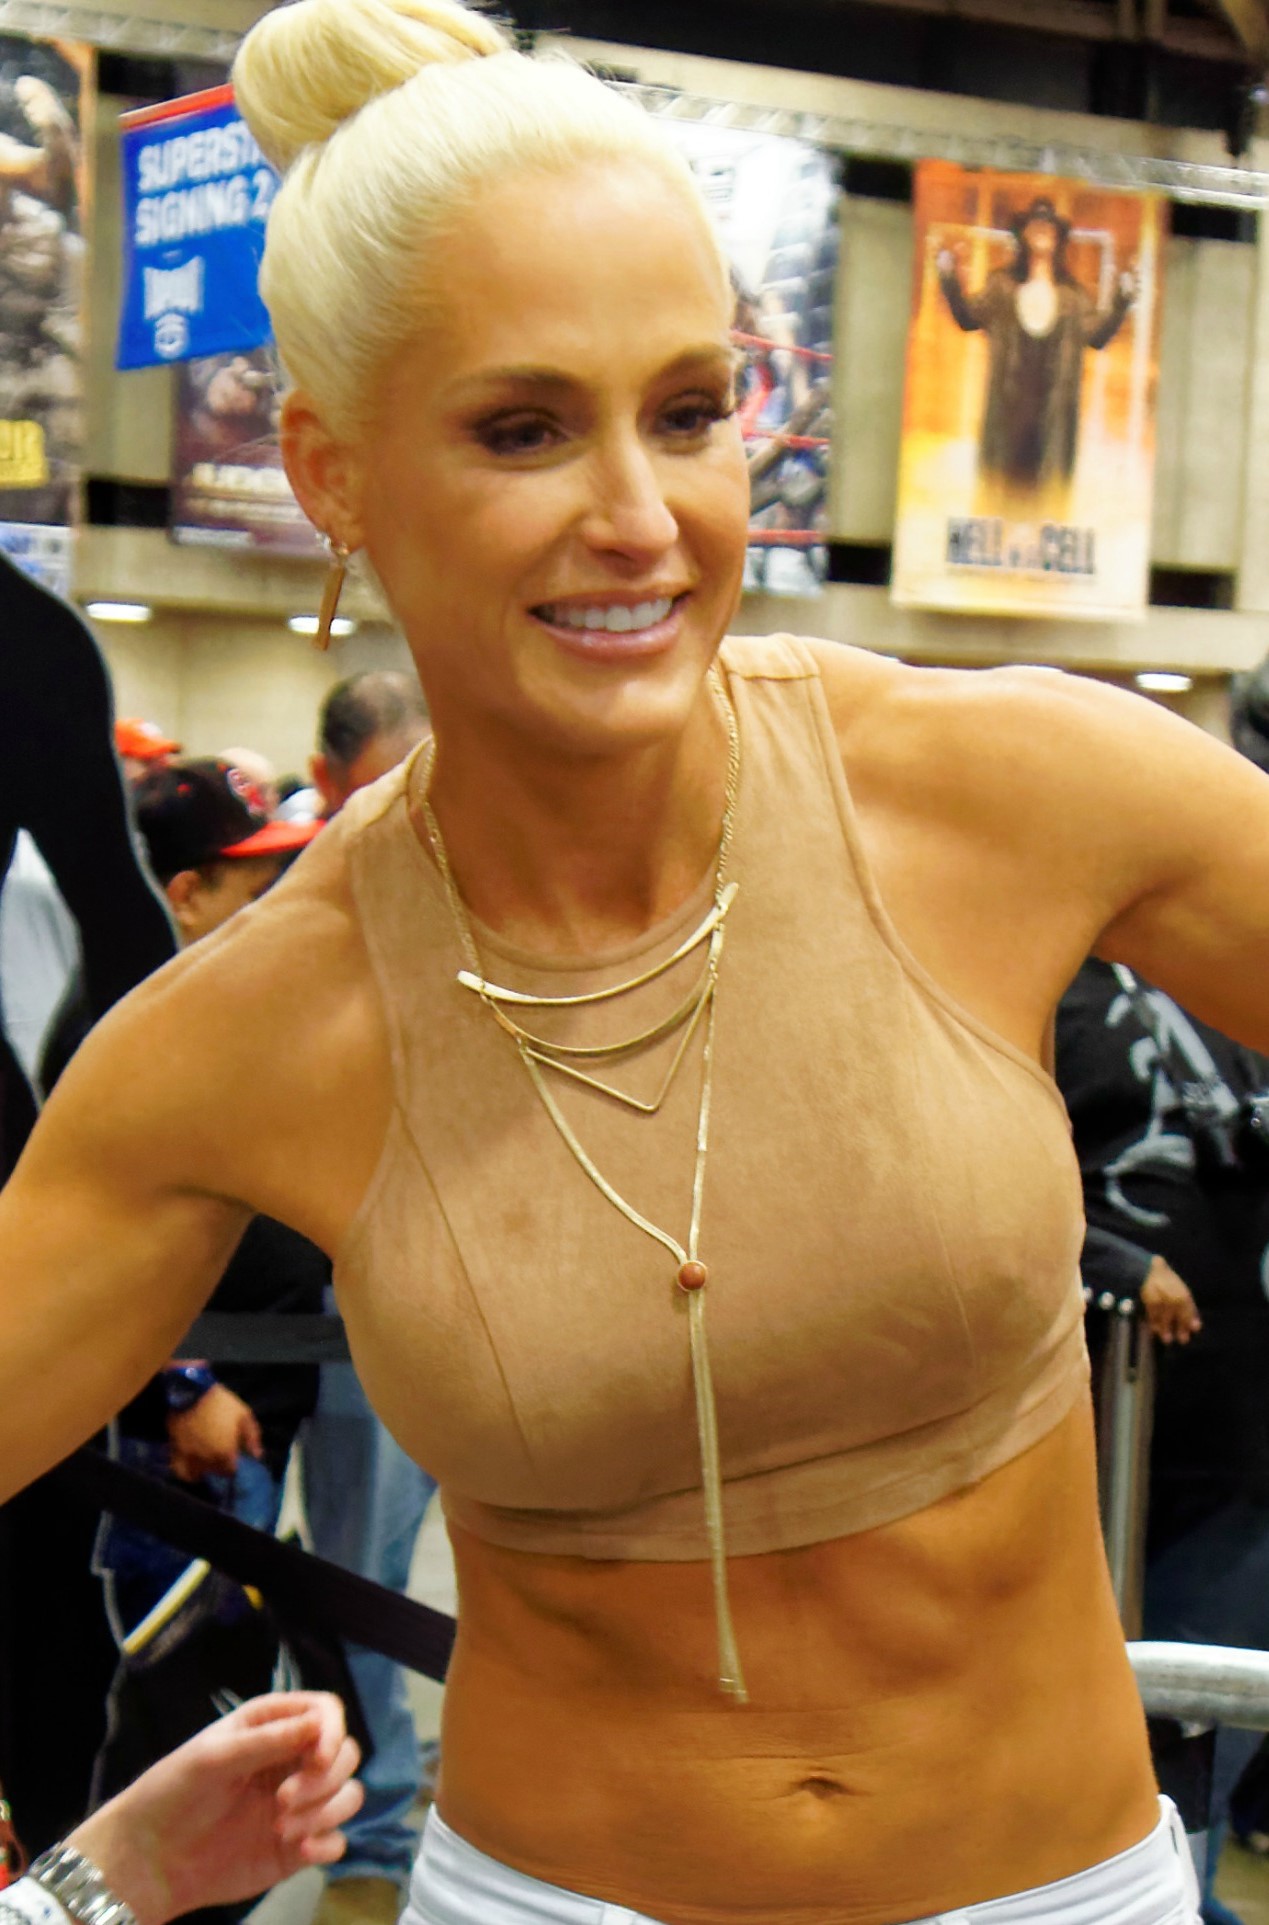
มิเชล แมคคูล

| name = Michelle McCool
| image = Michelle McCool WrestleMania 32 Axxess crop.jpg
| birth_name = Michelle Leigh McCool
| names = Michelle McCool
| alma_mater = Florida State University
| height = 5 ft 10 in
| weight = 127 lb
| birth_place = Palatka, Florida, United States
| children = 1
| resides = Austin, Texas, United States
| billed = Palatka, Florida
| trainer = Deep South WrestlingOhio Valley Wrestling
| debut = November 18, 2004
| retired = May 1, 2011
มิเชล เลจ คาลาเวย์ (Michelle Leigh Calaway) เกิดวันที่ 25 มกราคม ค.ศ. 1980 เป็นนักมวยปล้ำอาชีพสาวชาวอเมริกัน อดีตสังกัดWWEภายใต้ชื่อบนสังเวียน มิเชล แมคคูล (Michelle McCool) ปัจจุบันได้แต่งงานกับดิอันเดอร์เทเกอร์
==ประวัติในวงการมวยปล้ำ==
แมคคูลเริ่มเข้าสู่วงการมวยปล้ำจากการเข้าประกวด WWE Diva Search เมื่อปี 2004 แม้ว่าแมคคูลจะไม่ได้รางวัลชนะเลิศ แต่ก็ได้เซ็นสัญญากับ WWE ซึ่งได้ส่งแมคคูลไปฝึกที่ค่ายพัฒนานักมวยปล้ำ ดีพ เซาท์ เรสต์ลิง และ โอไฮโอ แวลลีย์ เรสต์ลิง เพื่อฝึกทักษะในการปล้ำ
วันที่ 20 กรกฎาคม 2008 แมคคูลเอาชนะ นาตาเลีย (Natalya) ในเดอะเกรทอเมริกันแบช ทำให้แมคคูลได้ครองตำแหน่ง WWE Diva Champion คนแรก และเสียตำแหน่งไป ในวันที่ 26 ธันวาคม ค.ศ. 2008 ให้กับ มารีสและทำร้าย มาเรีย ที่ทำให้เธอต้องเสียแชมป์ไป
วันที่ 26 มิถุนายน 2009 แมคคูลได้เอาชนะเมลินา เปเรซ|เมลินา คว้าแชมป์ WWE Women's Championship อีกหนึ่งแชมป์ ในเดอะแบช (2009) ทำให้แมคคูลได้กลายเป็นนักมวยปล้ำหญิงประวัติศาสตร์ WWE คนแรกที่เคยได้ครองแชมป์ทั้ง 2 เข็มขัดมาแล้ว
วันที่ 31 มกราคม 2010 แมคคูลเสียแชมป์ให้กับมิกกี เจมส์ ในรอยัลรัมเบิล (2010) ในแมตช์ที่ใช้เวลาเพียง 20 วินาที แต่ก็ชิงคืนมาได้ 3 อาทิตย์หลังจากนั้นด้วยความร่วมมือของ วิคกี เกอร์เรโร
ในวันศุกร์ที่ 29 เมษายนในตอนของสแมคดาวน์ แมคคูลเผชิญหน้ากับเลย์ลาในการปล้ำเดี่ยวซึ่งจบลงด้วยการตัดสิทธิ์หลังจากที่ทั้งสองเริ่มทะเลาะกันนอกเวที หลังการปล้ำ เลย์ลาท้าให้แมคคูลปล้ำแบบ No Disqualification and No Countout Match ในศึกเอ็กซ์ตรีมรูลส์ (2011) แมคคูลยอมรับภายใต้เงื่อนไขเดียว ซึ่งก็คือผู้แพ้จะต้องออกจาก WWE ในเอ็กซ์ตรีมรูลส์ แมคคูลถูกเลย์ลาจับกดในการปล้ำแบบเต็มเวลาครั้งสุดท้ายให้กับ WWE ของเธอ
ในบทความปี 2019 ที่เผยแพร่โดย The Sportster แมคคูลเปิดเผยการออกจาก WWE ของเธอว่าเธอต้องเผชิญกับอาการบาดเจ็บมากมายและการให้กำเนิดลูกสาวในปีต่อมา สิ่งนี้อธิบายไว้ในพอดคาสต์ Chasing Glory ของลิเลียน การ์เซีย ซึ่งเป็นอดีตผู้ประกาศบนเวทีของ WWF/WWE ซึ่งเธอให้สัมภาษณ์ในปี 2016
=== ปรากฏตัวเป็นระยะ (2018–ปัจจุบัน) ===
==ท่าไม้ตาย==
M.A.D."T" (Heel hook), Wings of Love (Lifting sitout double underhook facebuster) และ Faith Breaker (Belly to back inverted mat slam
==ผลงานแชมป์ความสำเร็จ==
ไฟล์:Michelle McCool with title.jpg|thumb|180px|แชมป์หญิง WWE
* "Pro Wrestling Illustrated"
** Ranked No. 1 of the top 50 female wrestlers in the "Pro Wrestling Illustrated#Top 50 Females|PWI Female 50" in 2010
** List of Pro Wrestling Illustrated awards#Woman of the Year|Woman of the Year (2010)
* WWE|World Wrestling Entertainment
** WWE Divas Championship (List of WWE Divas Champions|2 times)
** WWE Women's Championship (1956–2010)|WWE Women's Championship (List of WWE Women's Champions|2 times)
** Slammy Awards (2 times)
*** Diva of the Year (Slammy Award#2010 Slammy Awards|2010)
*** Knucklehead Moment of the Year (2010) – with Layla El|Layla
==เชิงอรรถ==
1 McCool originally injured her back during a WWE European tour. Because of pain in her back, she was unaware of the sternum injury until she went to the hospital for treatment. Tests also revealed that she had an enlarged kidney.
==อ้างอิง==
==แหล่งข้อมูลอื่น==
*
*
*
Navboxes|
หมวดหมู่:นักมวยปล้ำอาชีพหญิงชาวอเมริกัน‎
หมวดหมู่:ครูชาวอเมริกัน
หมวดหมู่:นักมวยปล้ำอาชีพจากรัฐฟลอริดา
หมวดหมู่:ผู้จัดการและผู้จัดการส่วนตัวมวยปล้ำอาชีพ
หมวดหมู่:บุคคลจากออสติน
หมวดหมู่:ศิษย์เก่าจากมหาวิทยาลัยฟลอริดาสเตต